Mali

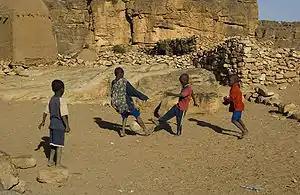
Malian children playing football in a Dogon village

Public education in Mali is in principle provided free of charge and is compulsory for nine years between the ages of seven and sixteen. The system encompasses six years of primary education beginning at age 7, followed by six years of secondary education. Mali's actual primary school enrolment rate is low, in large part because families are unable to cover the cost of uniforms, books, supplies, and other fees required to attend.